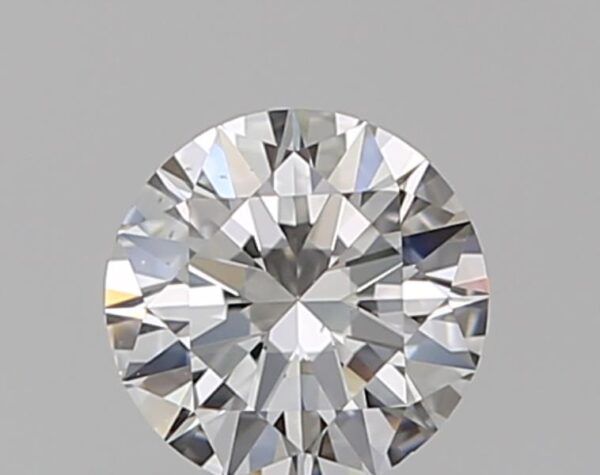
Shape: round
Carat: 0.5
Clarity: VS1
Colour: F
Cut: EX
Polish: EX
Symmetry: EX
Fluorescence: M
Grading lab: GIA
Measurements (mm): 5.14 x 5.17 x 3.09